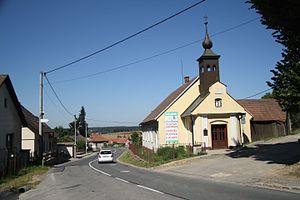
Sklené nad Oslavou est une commune du district de Žďár nad Sázavou, dans la région de Vysočina, en République tchèque. Sa population s'élevait à 232 habitants en 2019.